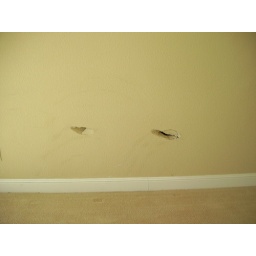
hole in wall from bike